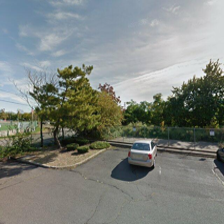
Label: streetView